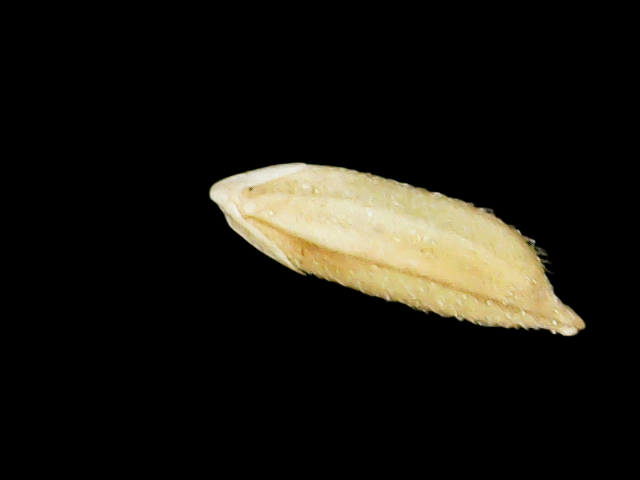
Rice variety: Binadhan12